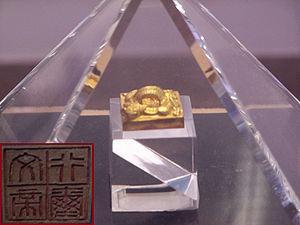
L'expansion vers le sud de la dynastie Han est une série d'expéditions et de campagnes militaires qui se déroulent dans une région qui correspond maintenant a la Chine du Sud et au nord du Viêt Nam. Ces campagnes militaires commencent réellement durant la dynastie Qin et continuent durant la dynastie Han, qui lui succède. Elles visent principalement les tribus du peuple Yue et conduisent à l'annexion des royaumes de Minyue et des Ou de l'Est, tous deux peuplés par les tribus du peuple Yue, en 135 av. J.-C. et 111 av. J.-C., du Nanyue en 111 av. J.-C. et du royaume de Dian en 109 av. J.-C.
Le Nanyue, ou Mamzyied ou Nam Viet était un royaume d'Asie dont le territoire comprenait les actuelles provinces chinoises du Guangdong, du Guangxi et du Yunnan, ainsi qu'une partie du Nord de l'actuel Viêt Nam. Le Nanyue est fondé par le général chinois Zhao Tuo, appelé Triệu Đà par les Vietnamiens, qui conquiert pour le compte de la dynastie Qin le royaume d'Âu Lạc, alors pays du peuple Viêt. Profitant du chaos qui fait suite à la chute des Qin, il se proclame roi de Nanyue en 206 av. J.-C., fondant ainsi la dynastie des Yue du Sud. Au début son royaume est composé des commanderies de Nanhai, Guilin et Xiang.